Anton Odabasi

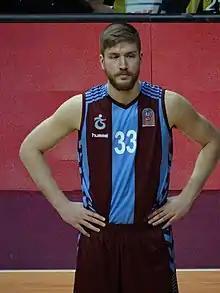

Ozan Anton Odabasi (born 8 August 1995) is a Finnish-Turkish professional basketball player for Galatasaray of the Turkish Basketbol Süper Ligi (BSL) and the EuroCup.